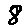
Label: 8